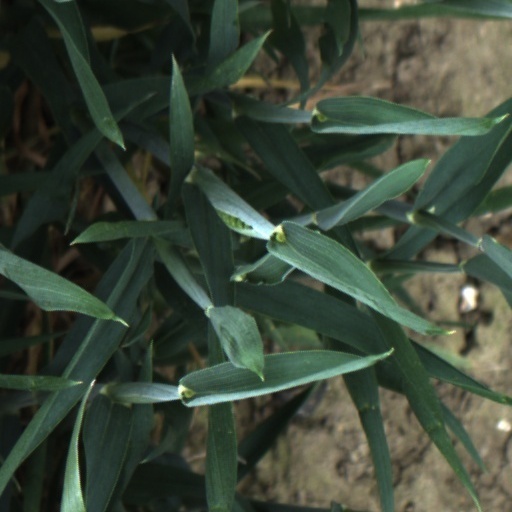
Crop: wheat